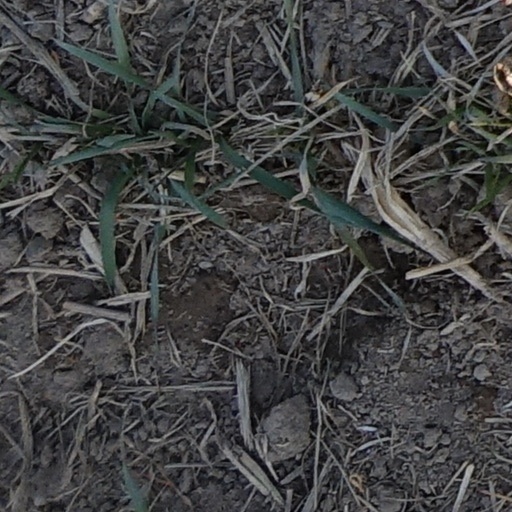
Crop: wheat